Danais (hundred)

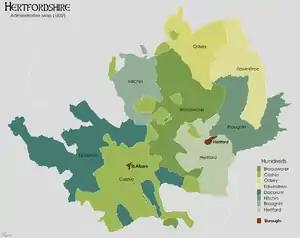
Hundreds of Hertfordshire in 1832

Danais (Latinised as Dacorum) Hundred was a judicial and taxation subdivision (a "hundred") of Hertfordshire, in the west of the county, that existed from the 10th to the 19th century. It gave its name to the modern local government district of Dacorum, established in 1974, which covers a similar area. Danais was Latinised to Dacorum in 1196. The name Danais means the Hundred of the Danes and refers to its incorporation into the Danelaw for a period in the tenth century.